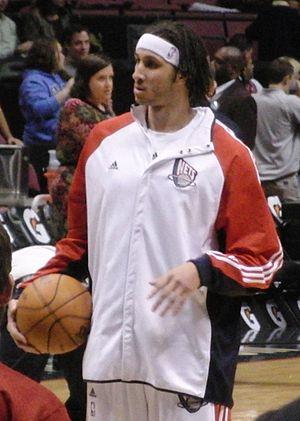
Oscar Joshua Boone est né le 21 novembre 1984 à Mont Airy, Maryland est un joueur professionnel de basket-ball américain. Il a été pivot pour les Huskies du Connecticut, en NCAA, où il a joué trois saisons. Il s'est déclaré pour la Draft 2006 de la NBA après sa saison junior précédent son année finale d'université.